Newark-on-Trent

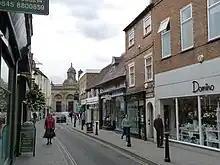
Stodman Street, Newark

The town became a local centre for the wool and cloth trade – by the time of Henry II a major market was held there. Wednesday and Saturday markets in the town were founded in the period 1156–1329, under a series of charters from the Bishop of Lincoln. After his death, Henry III tried to bring order to the country, but the mercenary Robert de Gaugy refused to yield Newark Castle to the Bishop of Lincoln, its rightful owner. This led to the Dauphin of France (later King Louis VIII of France) laying an eight-day siege on behalf of the king, ended by an agreement to pay the mercenary to leave. Around the time of Edward III's death in 1377, "Poll tax records show an adult population of 1,178, excluding beggars and clergy, making Newark one of the biggest 25 or so towns in England."